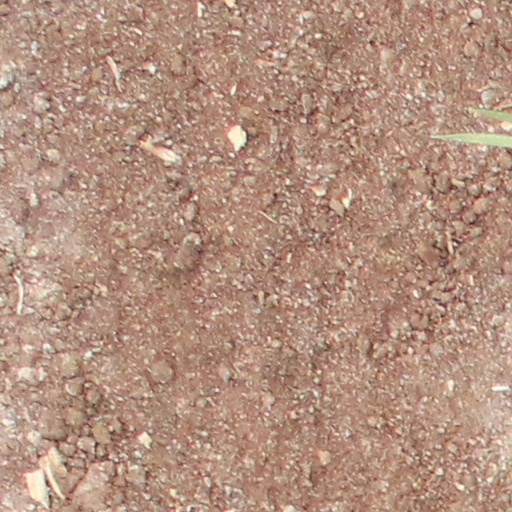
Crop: wheat